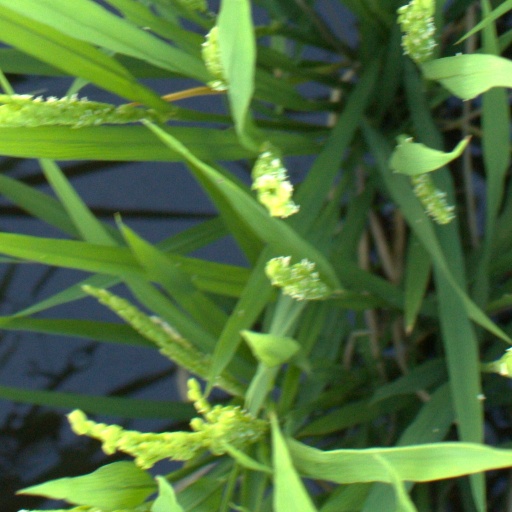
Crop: rice